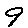
Label: 9